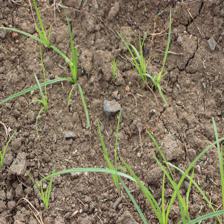
Label: Grass